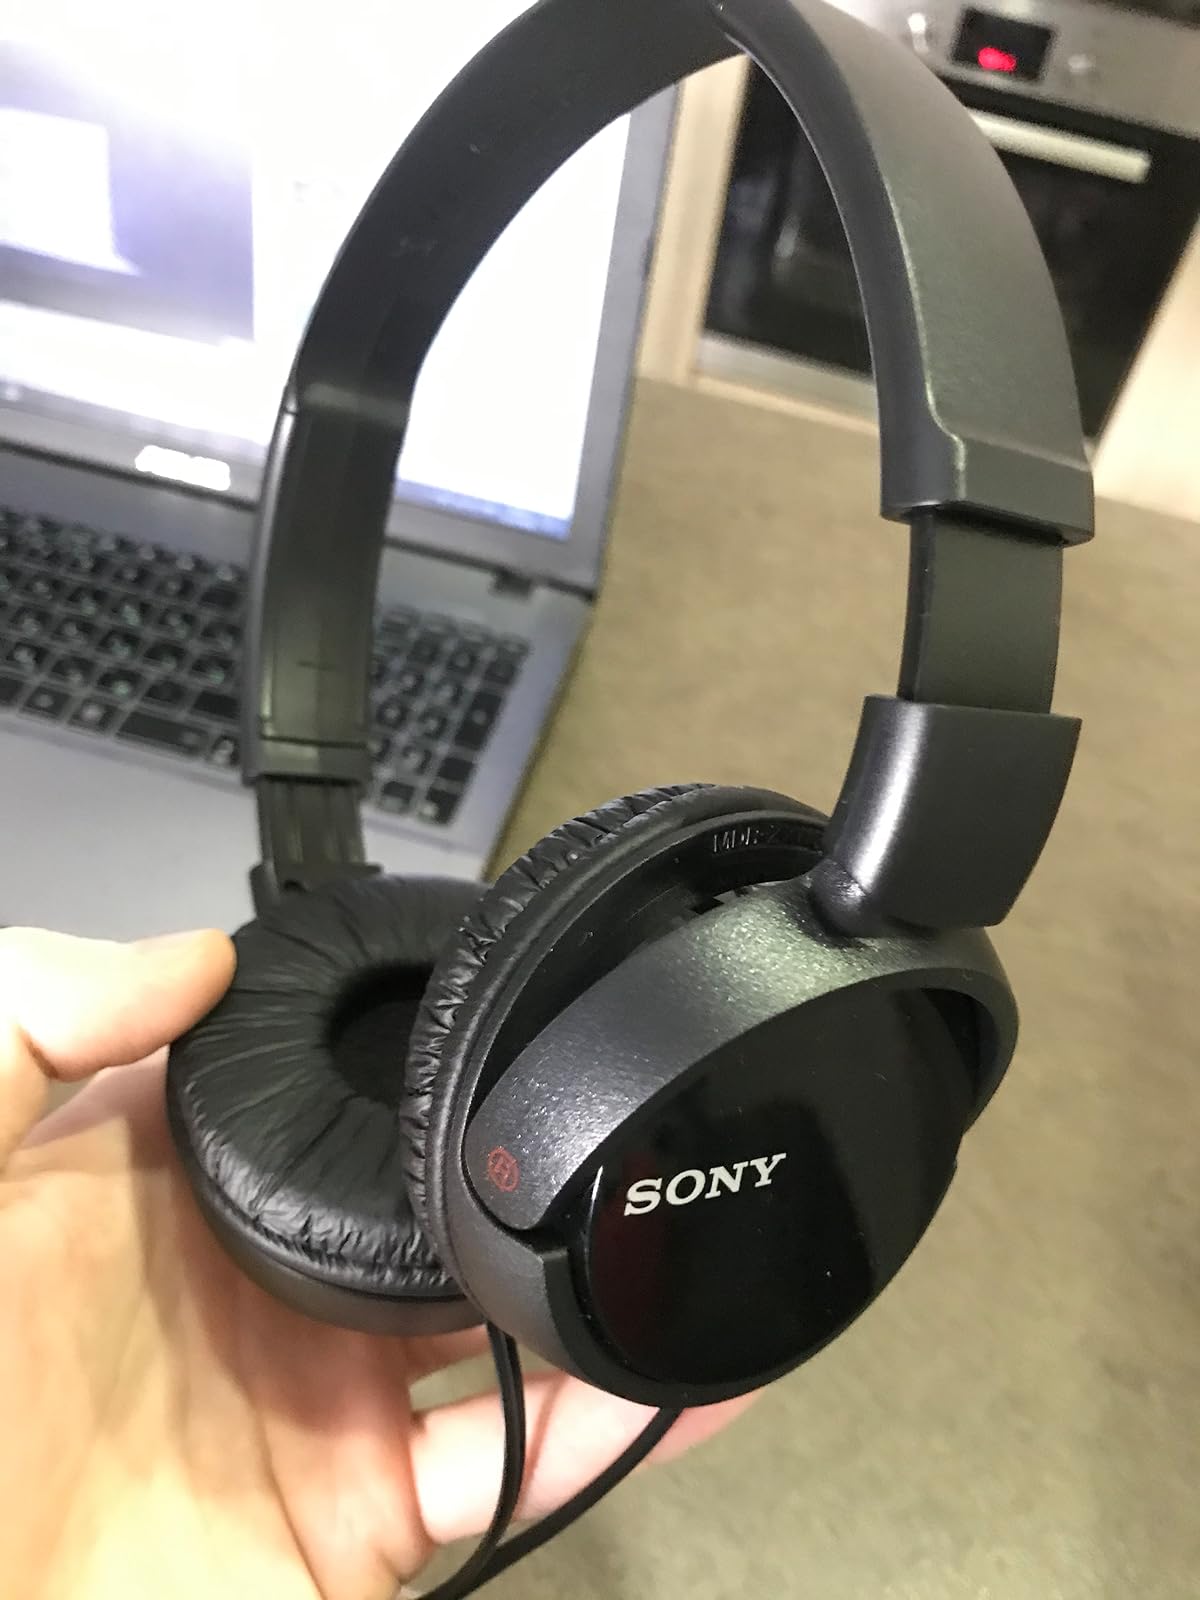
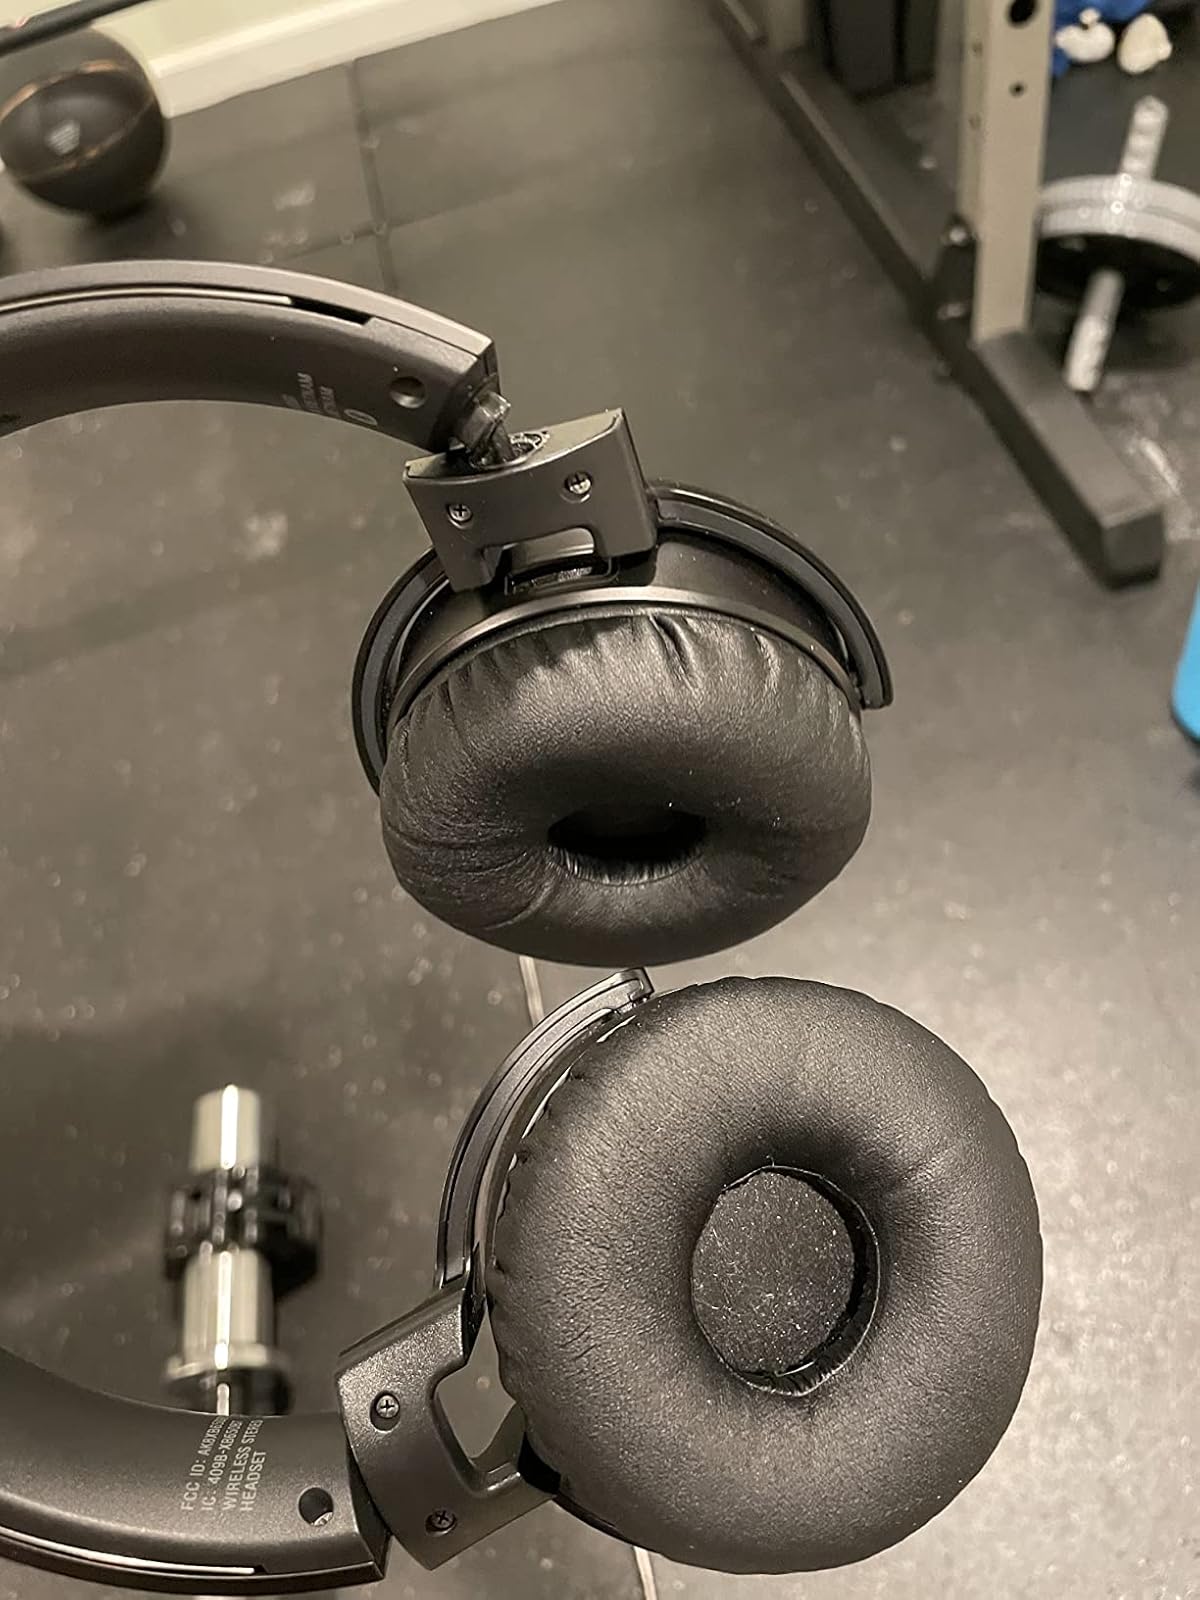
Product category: headphones
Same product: no